AC power plugs and sockets

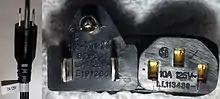
Ratings of NEMA 5-15 (type B) plug marked on the label (left: 7 A 125 V), engagement face, and IEC 60320 C13 connector at the appliance end of the cord (centre, right: both 10 A 125 V)

Plugs and power cords have a rated voltage and current assigned to them by the manufacturer. Using a plug or power cord that is inappropriate for the load may be a safety hazard. For example, high-current equipment can cause a fire when plugged into an extension cord with a current rating lower than necessary. Sometimes the cords used to plug in dual voltage 120 V / 240 V equipment are rated only for 125 V, so care must be taken by travellers to use only cords with an appropriate voltage rating.